Military Order of Foreign Wars

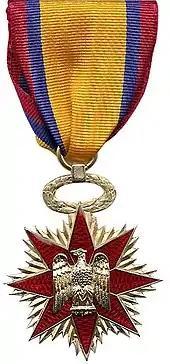
Military Order of Foreign Wars Insignia

The Military Order of Foreign Wars of the United States (MOFW) is one of the oldest veterans' and hereditary associations in the nation with a membership that includes officers and their hereditary descendants from all of the Armed Services. Membership is composed of active duty, reserve and retired officers of the United States Armed Services, including the Coast Guard, National Guard, and allied officers, and their descendants, who have served during one of the wars in which the United States has or is engaged with a foreign power.